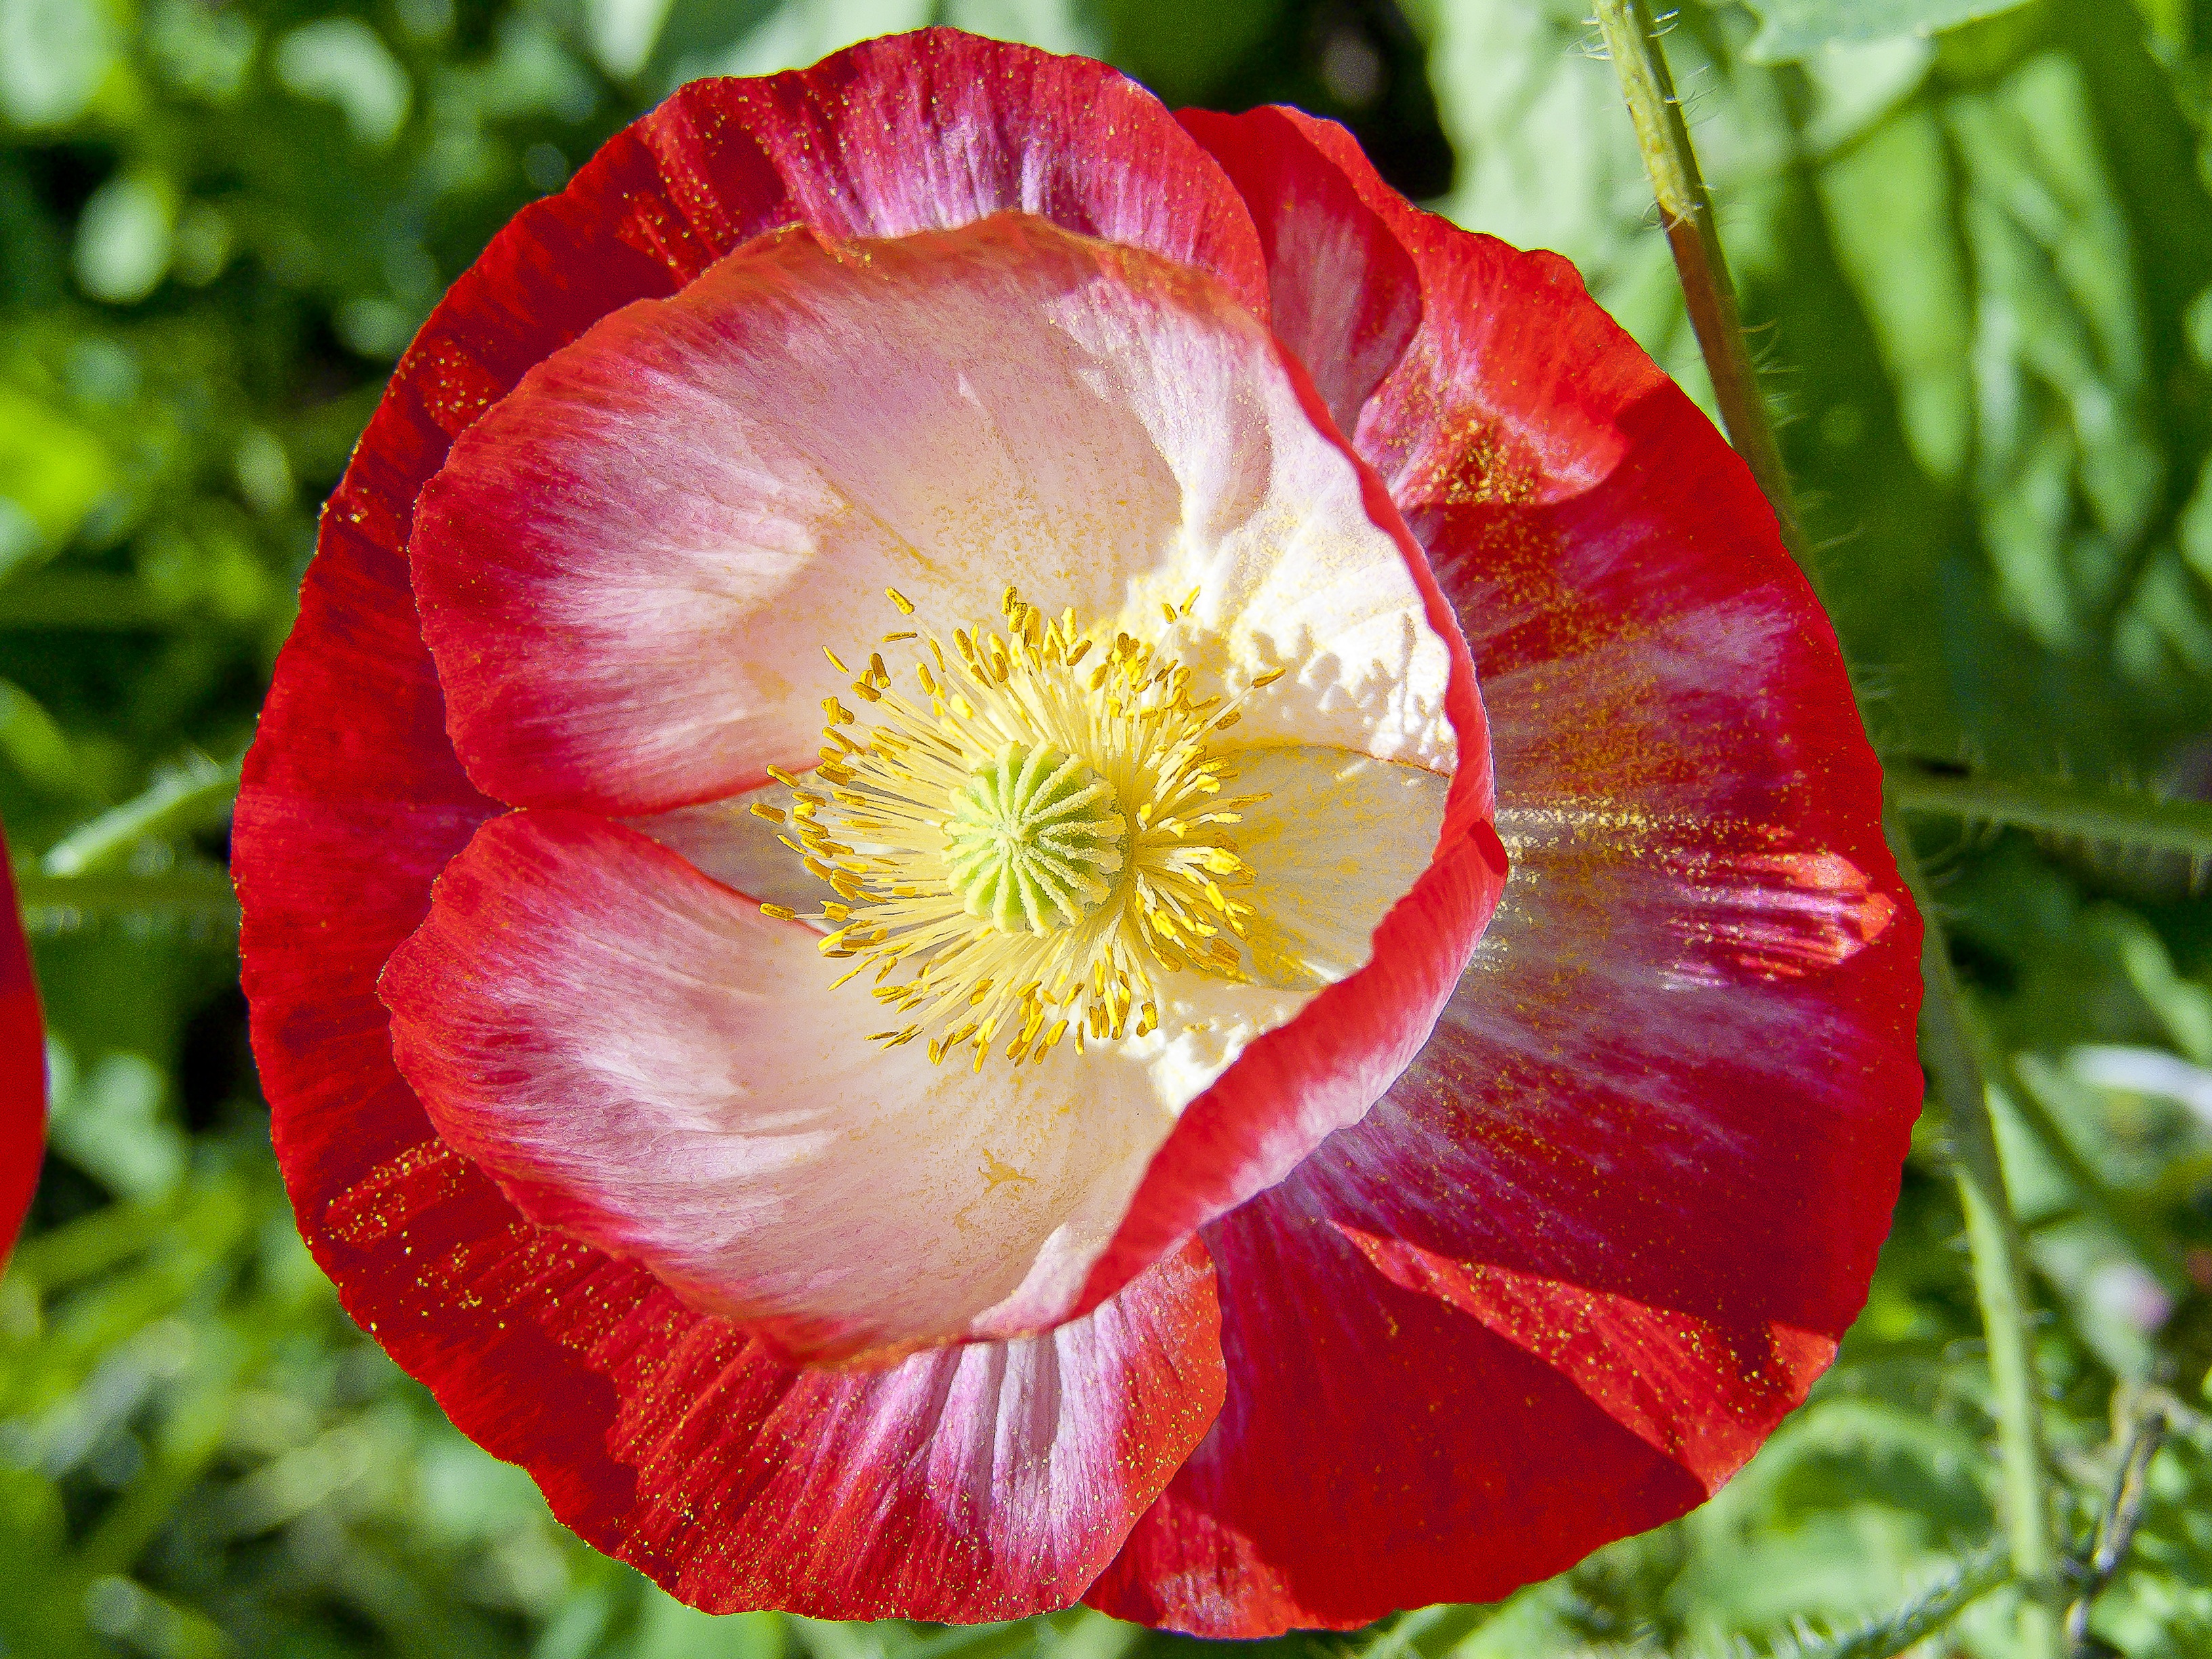
nature, plant, flower, petal, red, botany, closeup, flora, red flower, bright, beautiful, poppy, mack, macro photography, summer flowers, garden flower, flowering plant, in the summer of, land plant